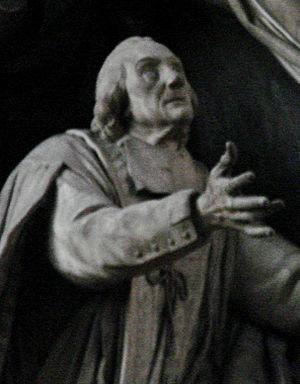
Jean-Baptiste Languet de Gergy ou Jean-Baptiste-Joseph Languet de Gergy est le curé de l'église Saint-Sulpice à Paris de 1714 à 1748. Il a contribué à la poursuite des travaux de construction de l'église.